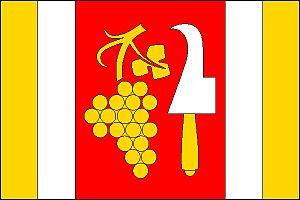
Neslovice est une commune du district de Brno-Campagne, dans la région de Moravie-du-Sud, en République tchèque. Sa population s'élevait à 899 habitants en 2017.